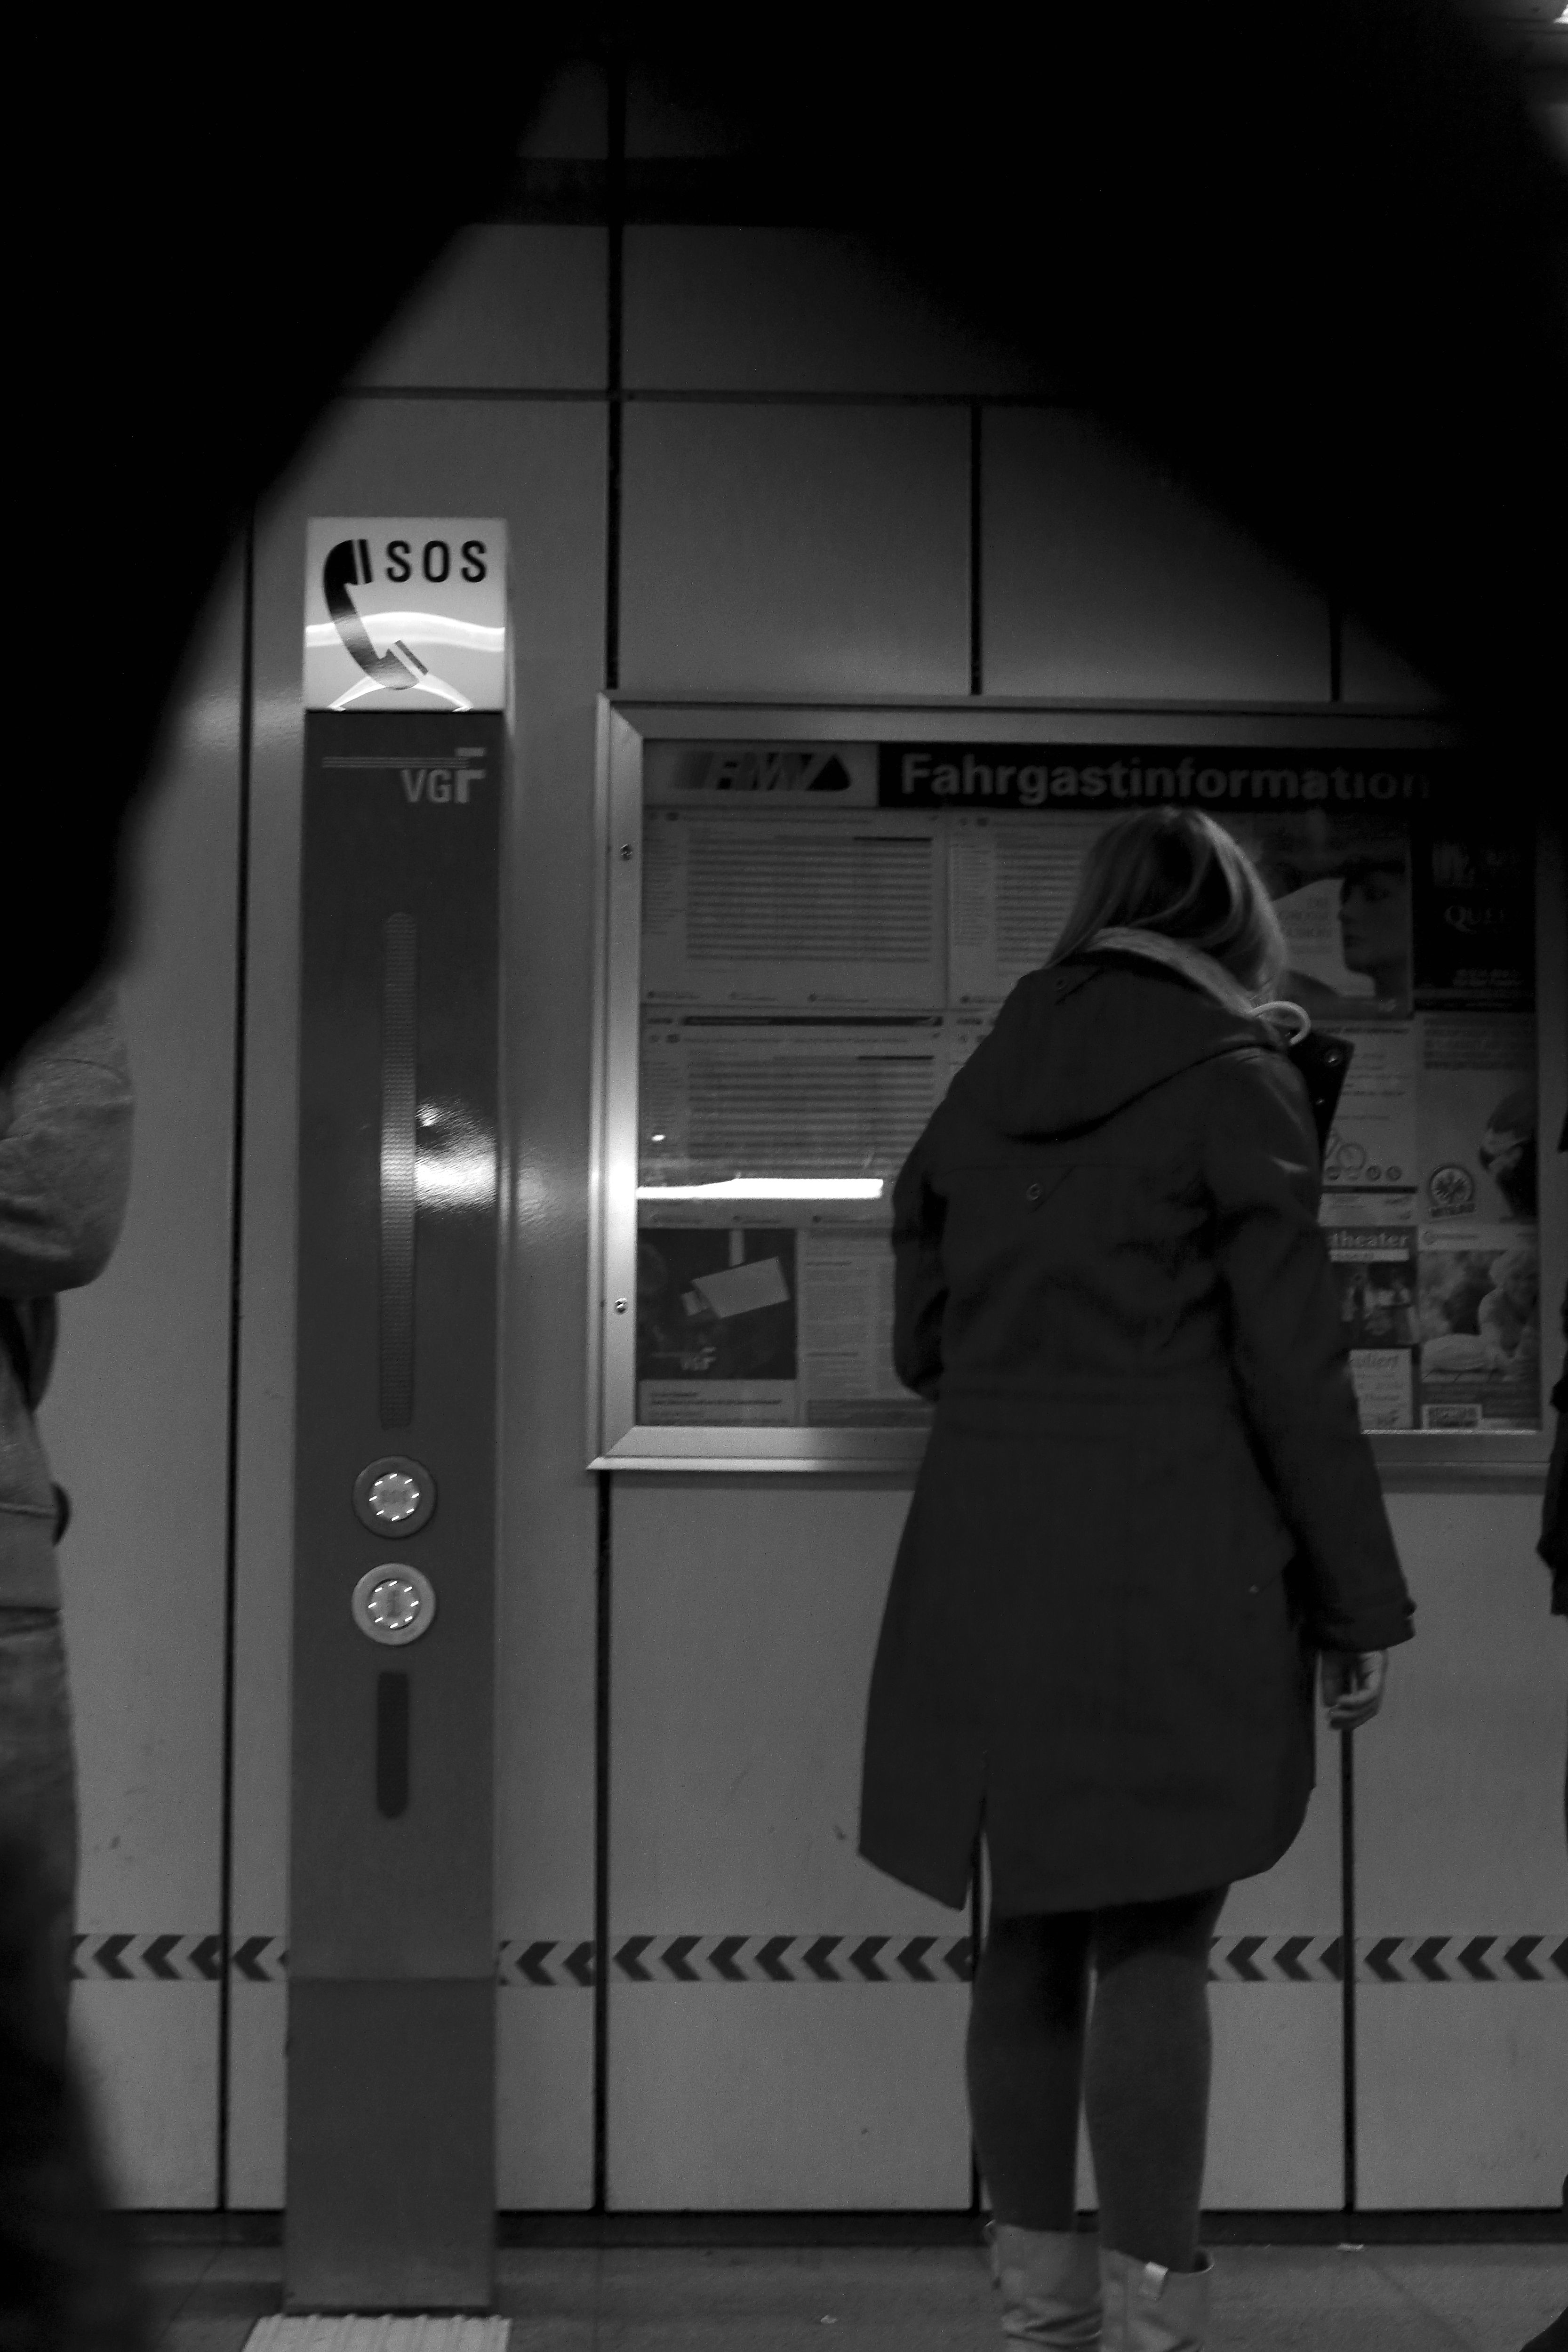
black and white, people, white, city, subway, black, monochrome, bw, blackandwhite, blackwhite, germany, alemania, allemagne, sw, schwarzweiss, schwarzweis, streetscene, frankfurtmain, frankfurtammain, frankfurtam, frankfurtamain, germania, hesse, hassia, hessen, leute, strassenszene, frankfurt, schwarzweissfotografie, publicplace, ffentlicherplatz, schwarzweisfotografie, innenstadt, streetphotopgraphy, ubahn, monochrome photography